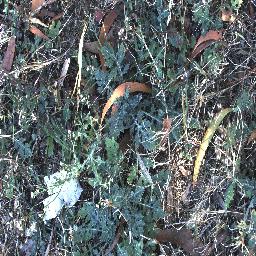
Label: parthenium